Essex

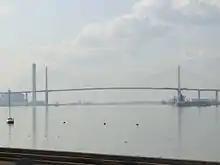
Queen Elizabeth II Bridge spanning the Thames from West Thurrock, Essex, to Dartford, Kent

The pattern of settlement in the county is diverse. The areas closest to London are the most densely settled, though the Metropolitan Green Belt has prevented the further sprawl of London into the county. The Green Belt was initially a narrow band of land, but subsequent expansions meant it was able to limit the further expansion of many of the commuter towns close to the capital. The Green Belt zone close to London includes many prosperous commuter towns, as well as the new towns of Basildon and Harlow, originally developed to resettle Londoners after the destruction of London housing in the Second World War; they have since been significantly developed and expanded. Epping Forest also prevents the further spread of the Greater London Urban Area.